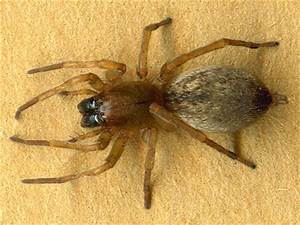
Label: ragno